McDonnell Douglas F-4 Phantom II non-U.S. operators

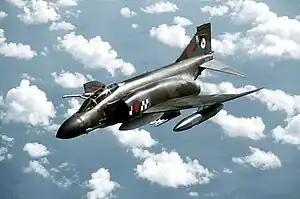
Phantom FG.1 of No. 43 Sqn. Royal Air Force. Note the rectangular box-shaped ARI 18228 radar warning receiver on the fin tip

The South Korean Air Force has been quite satisfied with the F-4 and has carried out upgrades to extend their lifespan. A proposal made by DASA was evaluated that would have included installation of the APG-66 radar and AMRAAM missiles. This was equivalent to the Japanese F-4EJ "KAI" or German F-4 ICE, but the costs were too high for South Korea. The Air Force had already been forced to cancel an order for F-18s, which had been the winner of their new fighter competition and instead bought F-16 Fighting Falcons.